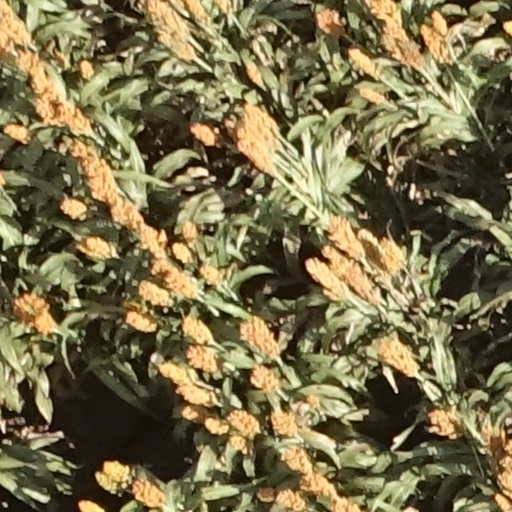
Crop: sorghum